Mezoneuron kauaiense

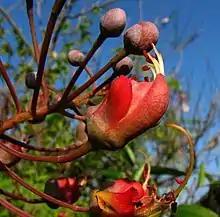
Flowers with accompanying racemes

"Mezoneuron kauaiense" is a shrub or small tree that reaches a height of . The bark is dark grey and made up of rectangular or oblong platelets. The pinnate leaves are composed of 4 to 8 leaflets, each around in length. The bisexual flowers have pink to rose sepals and red anthers. They form on pink to red terminal racemes in length. The flat, thin seed pods are long, wide, and contain 2 to 4 oval-shaped seeds. Blooming takes place from December to March.